Pawhuska, Oklahoma

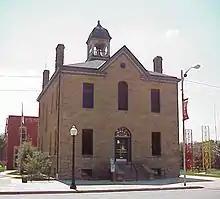
Pawhuska City Hall (2007)

During the Osage oil boom of the 1910s and 1920s, Pawhuska was the site of big-money public auctions of oil and gas leases under the so-called “Million Dollar Elm” next to the Osage Council House. The population grew to 6,414 by 1920. The Atchison, Topeka and Santa Fe Railroad extended its line from Owen, a community in Washington County, to Pawhuska in 1923. As the oil boom declined and the Great Depression set in, the population declined. The steady decline has continued to the present.